Nazarov cyclization reaction

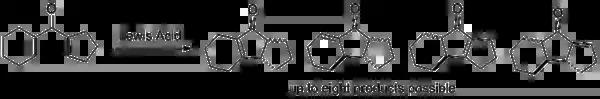
Shortcomings of the Nazarov cyclization reaction

The shortcomings noted above limit the usefulness of the Nazarov cyclization reaction in its canonical form. However, modifications to the reaction focused on remedying its issues continue to be an active area of academic research. In particular, the research has focused on a few key areas: rendering the reaction catalytic in the promoter, effecting the reaction with more mild promoters to improve functional group tolerance, directing the regioselectivity of the elimination step, and improving the overall stereoselectivity. These have been successful to varying degrees.